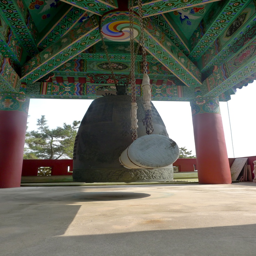
person at the temple in the mountain